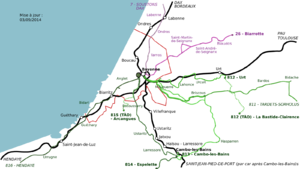
Version PNG de File:Transport interurbain autour de Bayonne.svg. Mise à jour 03/09/2014.
Bayonne est une commune du sud-ouest de la France et l’une des deux sous-préfectures du département des Pyrénées-Atlantiques, en région Nouvelle-Aquitaine. La ville est située au point de confluence de l'Adour et de la Nive, non loin de l'océan Atlantique, aux confins nord du Pays basque et sud de la Gascogne, là où le bassin aquitain rejoint les premiers contreforts du piémont pyrénéen. Elle est frontalière au nord avec le département des Landes, et la limite territoriale franco-espagnole se situe à une trentaine de kilomètres au sud.